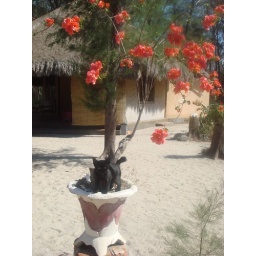
little black kitty in a bougainvillea pot